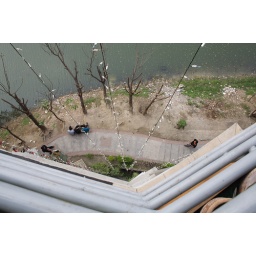
Weeding house beside at the Dhanmondi lake on the 7th of February 2007.